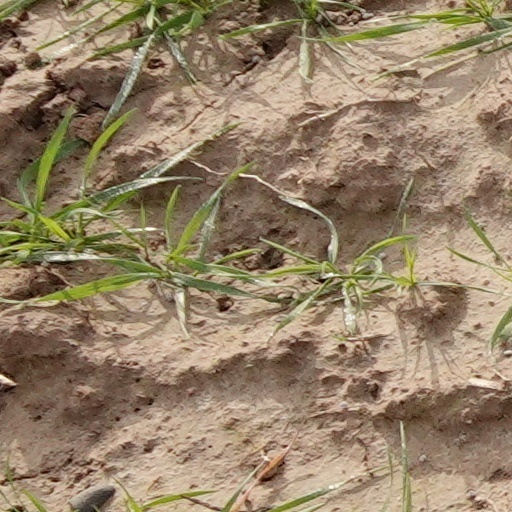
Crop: wheat